Dockery Plantation

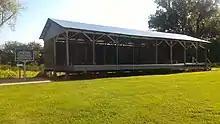
Dockery Plantation Mississippi Blues Trail marker

A marker designating Dockery Plantation as a site on the Mississippi Blues Trail is an acknowledgment of the important contribution of the plantation to the development of the blues in Mississippi.